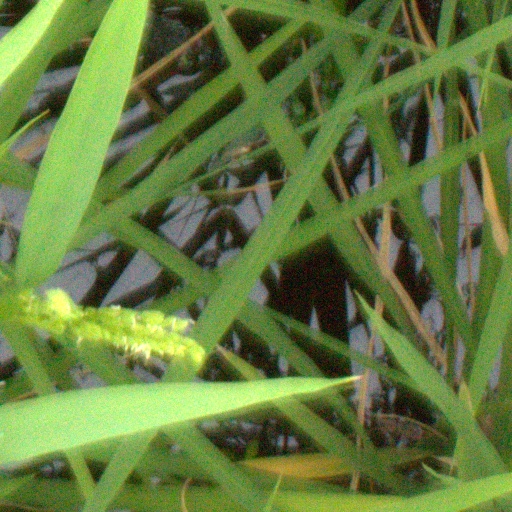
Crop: rice